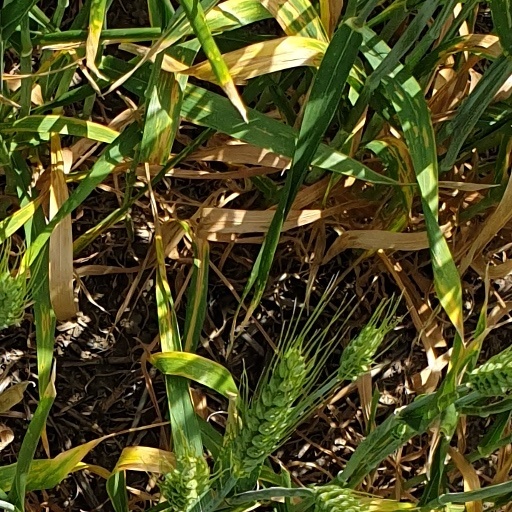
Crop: wheat